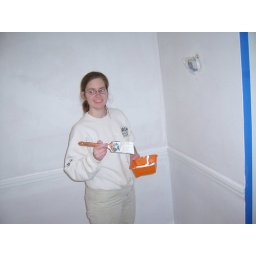
We went for a nice bright white (the same one we used in the kitchen) for the chair rail and trim.